Sampson Gideon

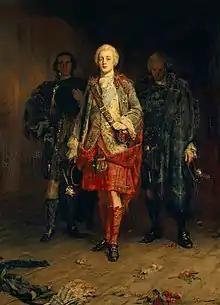
Charles Edward Stuart. Gideon financially backed up the Whiggish regime against the Jacobites.

Sampson Gideon was able to successfully navigate the South Sea Company bubble, which bankrupted many prominent people in Britain (indeed, James Picciotto in his "Sketches of Anglo-Jewish History" states that no "Hebrew" name is to be found on the list of insolvencies). Gideon offered his services, both private and political, to Robert Walpole and his ruling Whiggish government under the new Hanoverian monarchy. The first major conflict that he helped to financed was the War of Jenkins' Ear, against Spain. The Spanish Inquisition was still active and many of the Sephardi traders in the West Indies consequently viewed the Spanish cause in the conflict as potentially threatening to their trade interests.